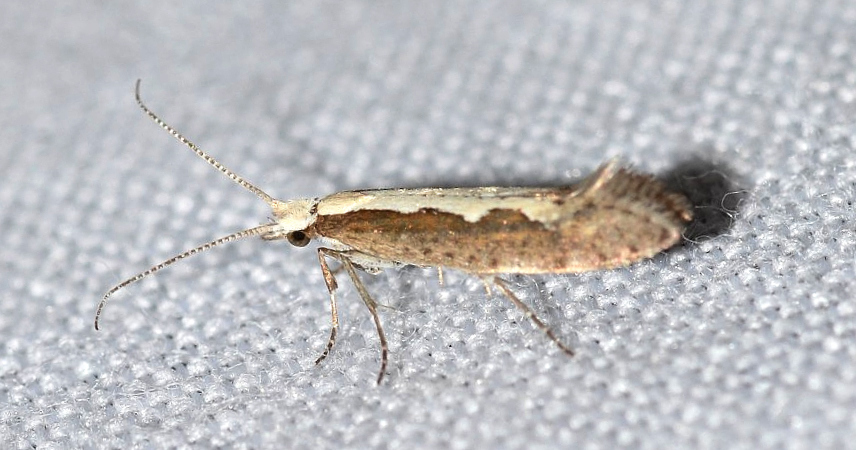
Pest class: diamondback_moth